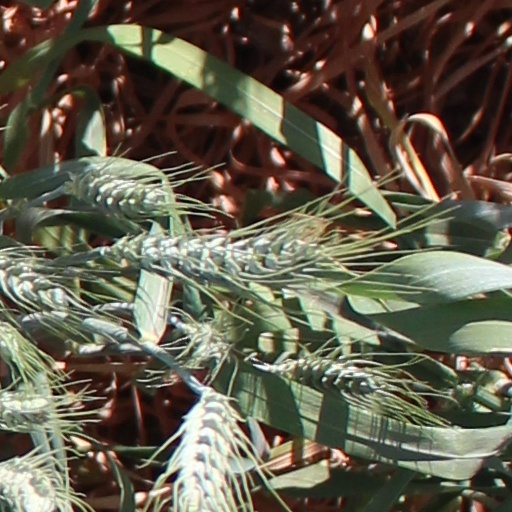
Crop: wheat